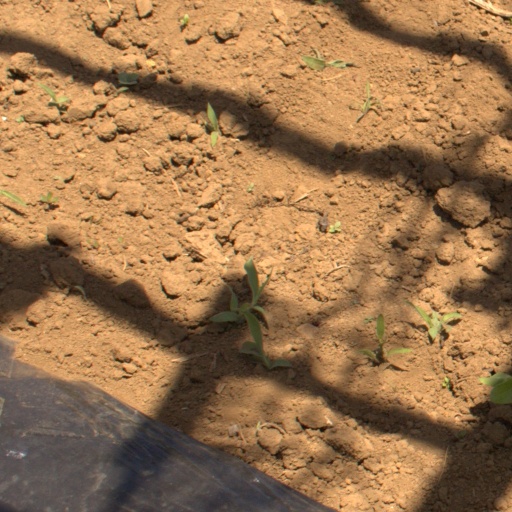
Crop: Jerusalem artichoke